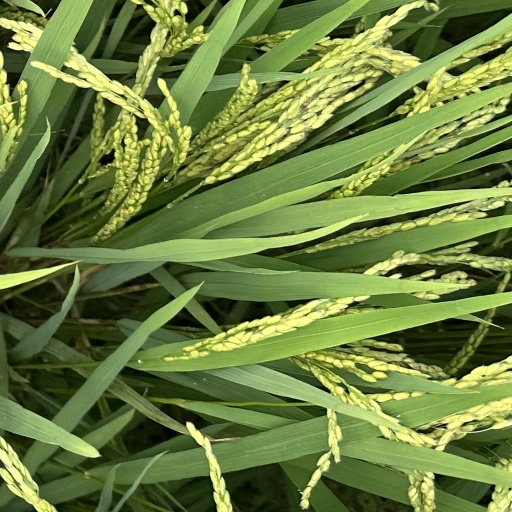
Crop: rice